List of accidents and incidents involving the Boeing 707

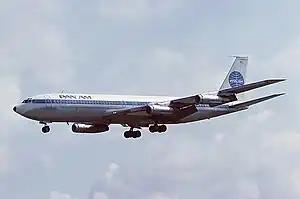
A Pan Am Boeing 707

Accidents involving the Boeing 707 and 720 family of jet airliners: